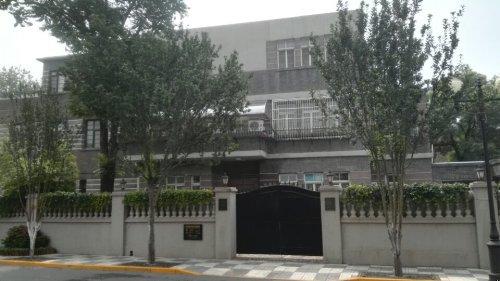
地标名称：潜伏谍报博物馆
所在城市：天津市·和平区